Jonas Turkow

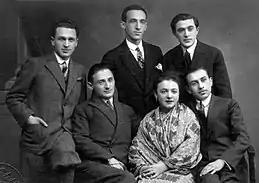
Jonas Turkow second from the left

Jonas Turkow (Warsaw, 15 February 1898 – Tel Aviv, 4 February 1988) was an actor, stage manager, director and writer. He received the Itzik Manger Prize for his contributions to Yiddish letters.